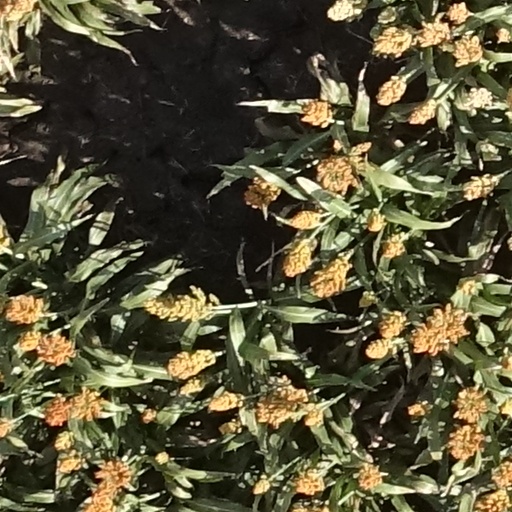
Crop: sorghum